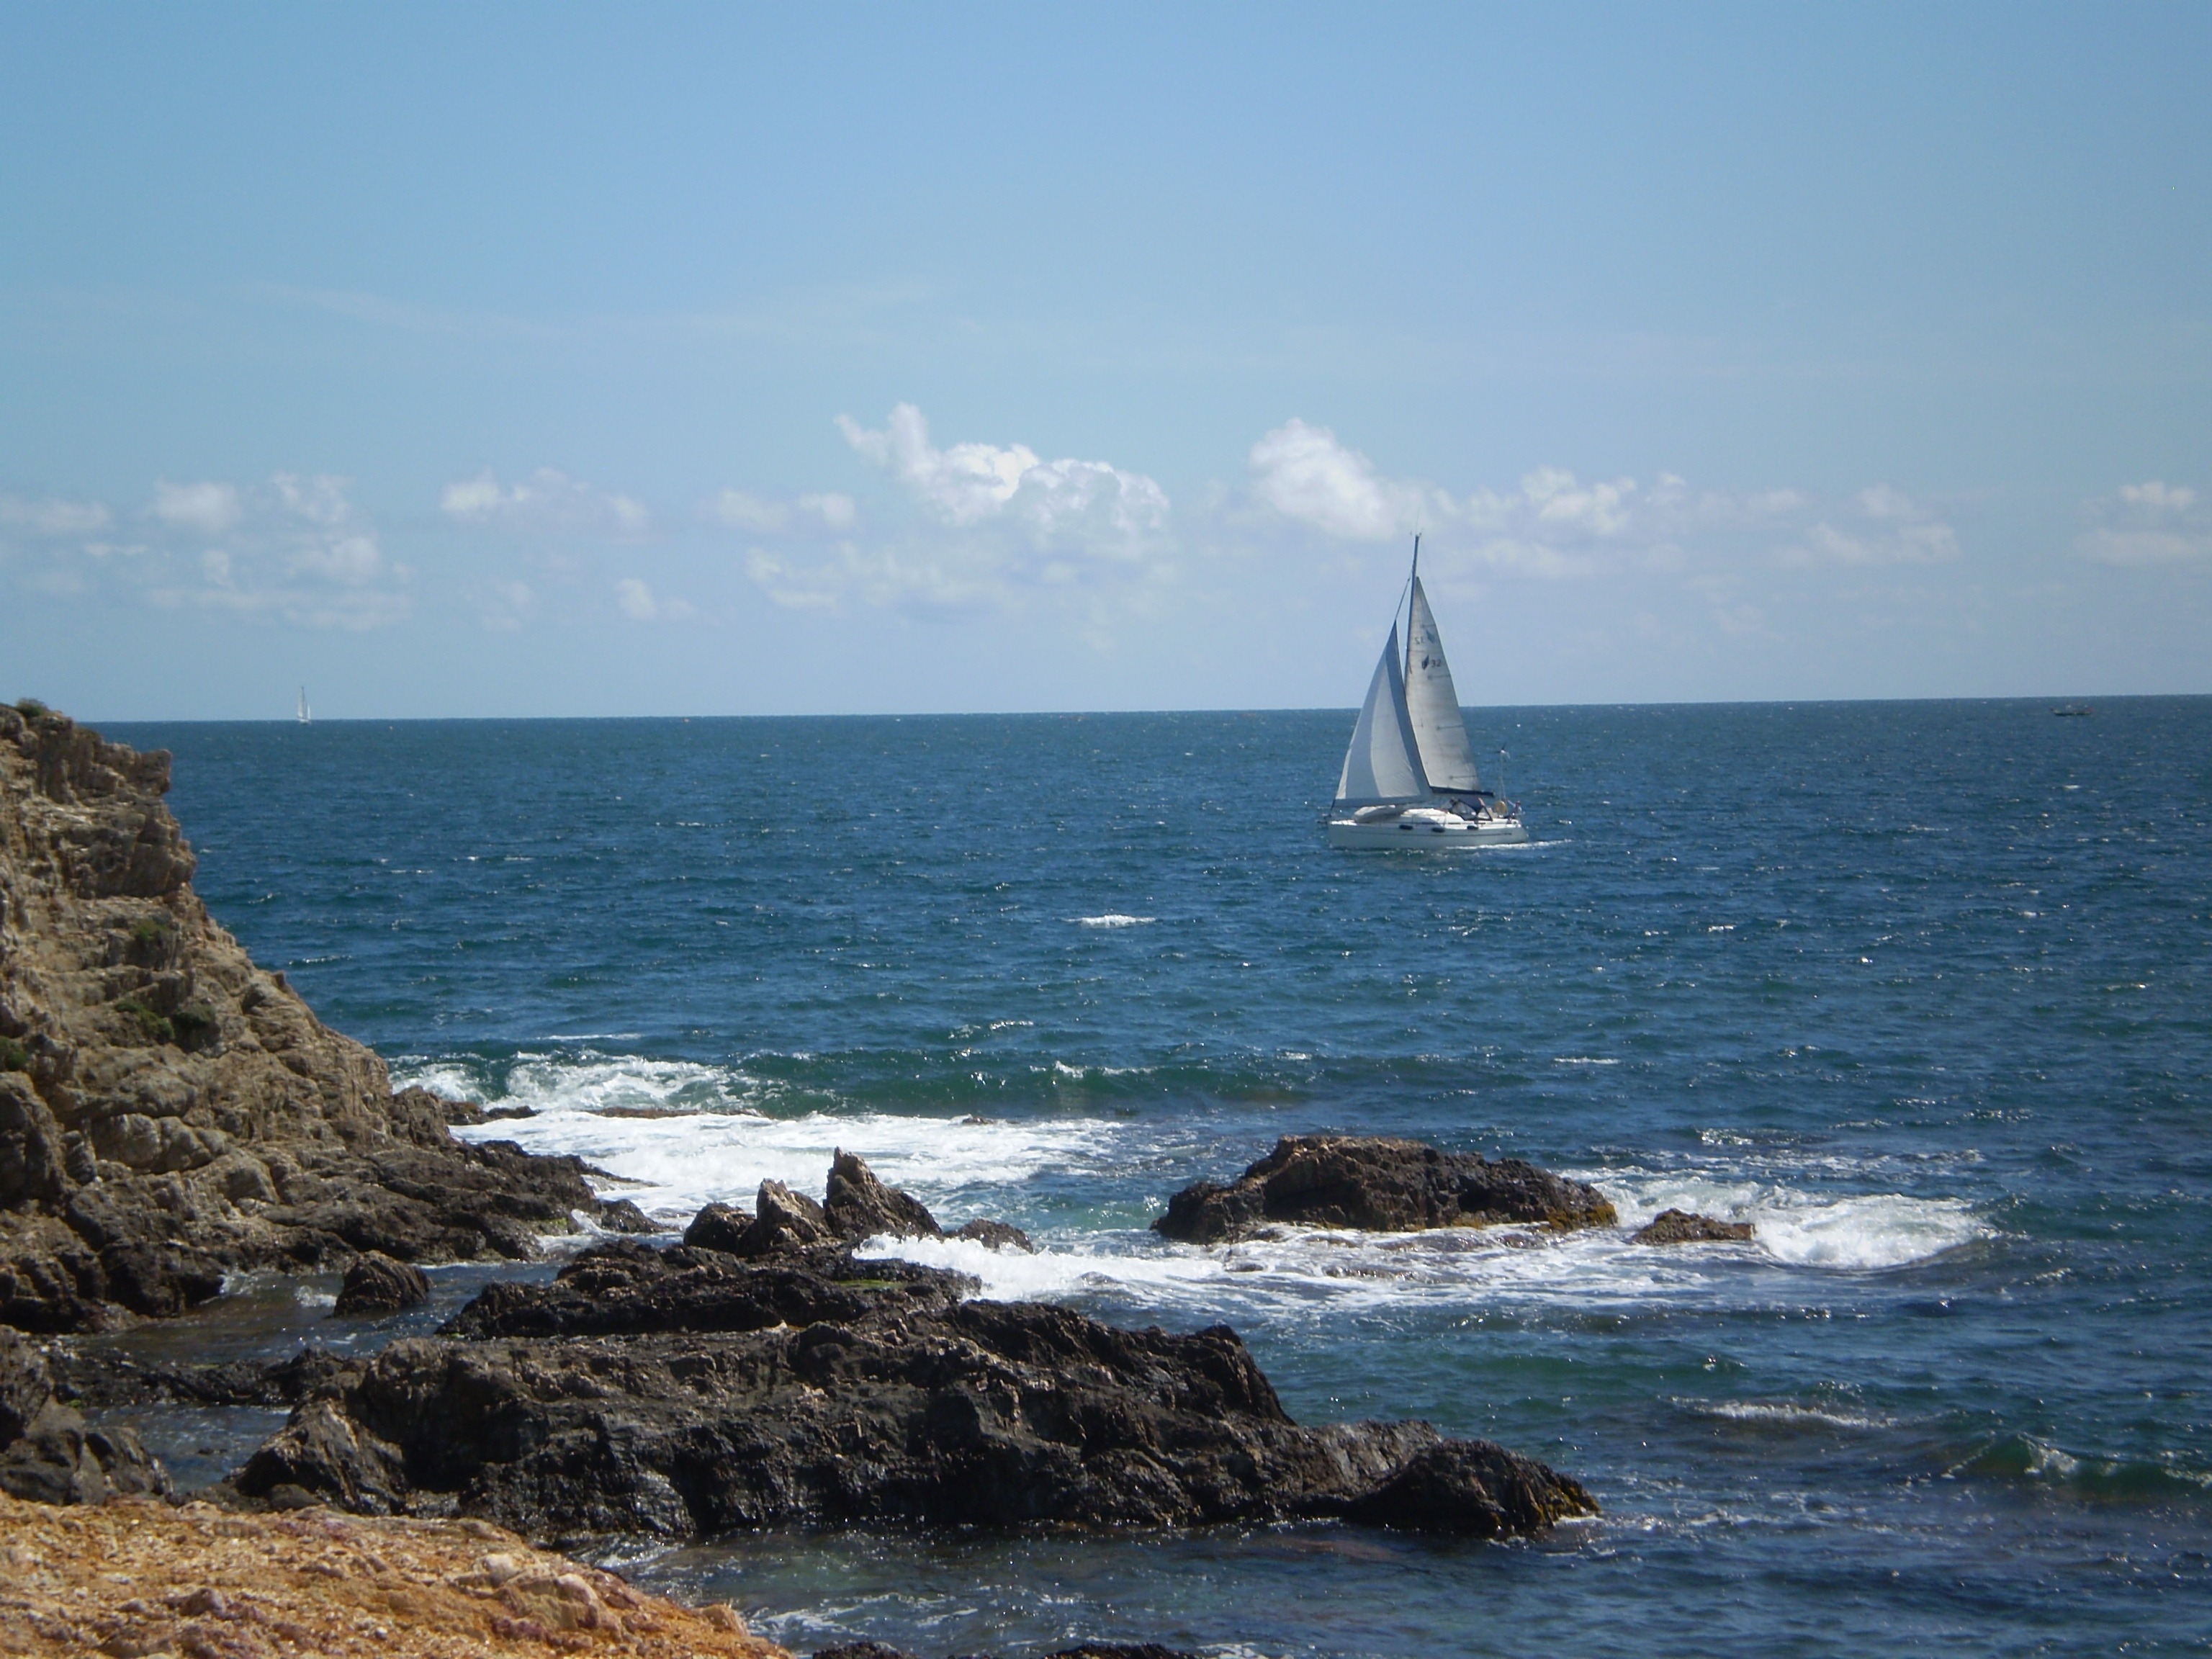
beach, sea, coast, ocean, horizon, shore, wave, wind, summer, cove, vehicle, tower, holiday, bay, body of water, relaxation, rocky coast, sailing boat, cape, islet, wind wave